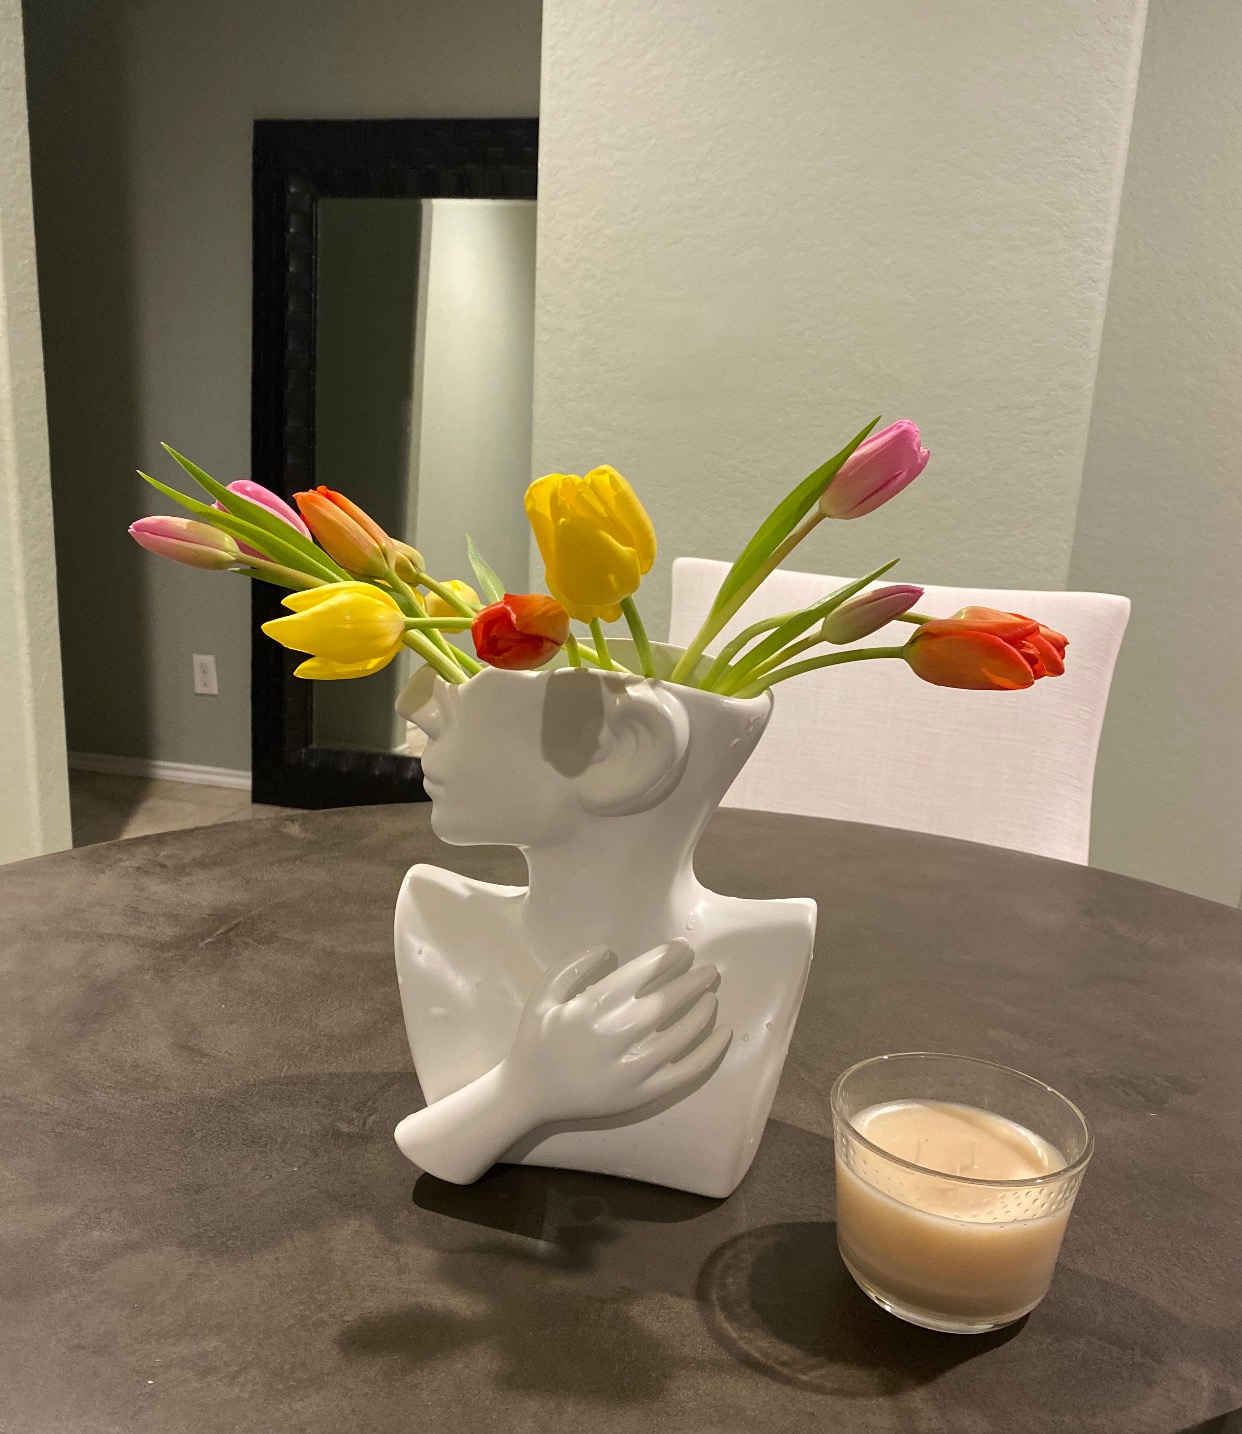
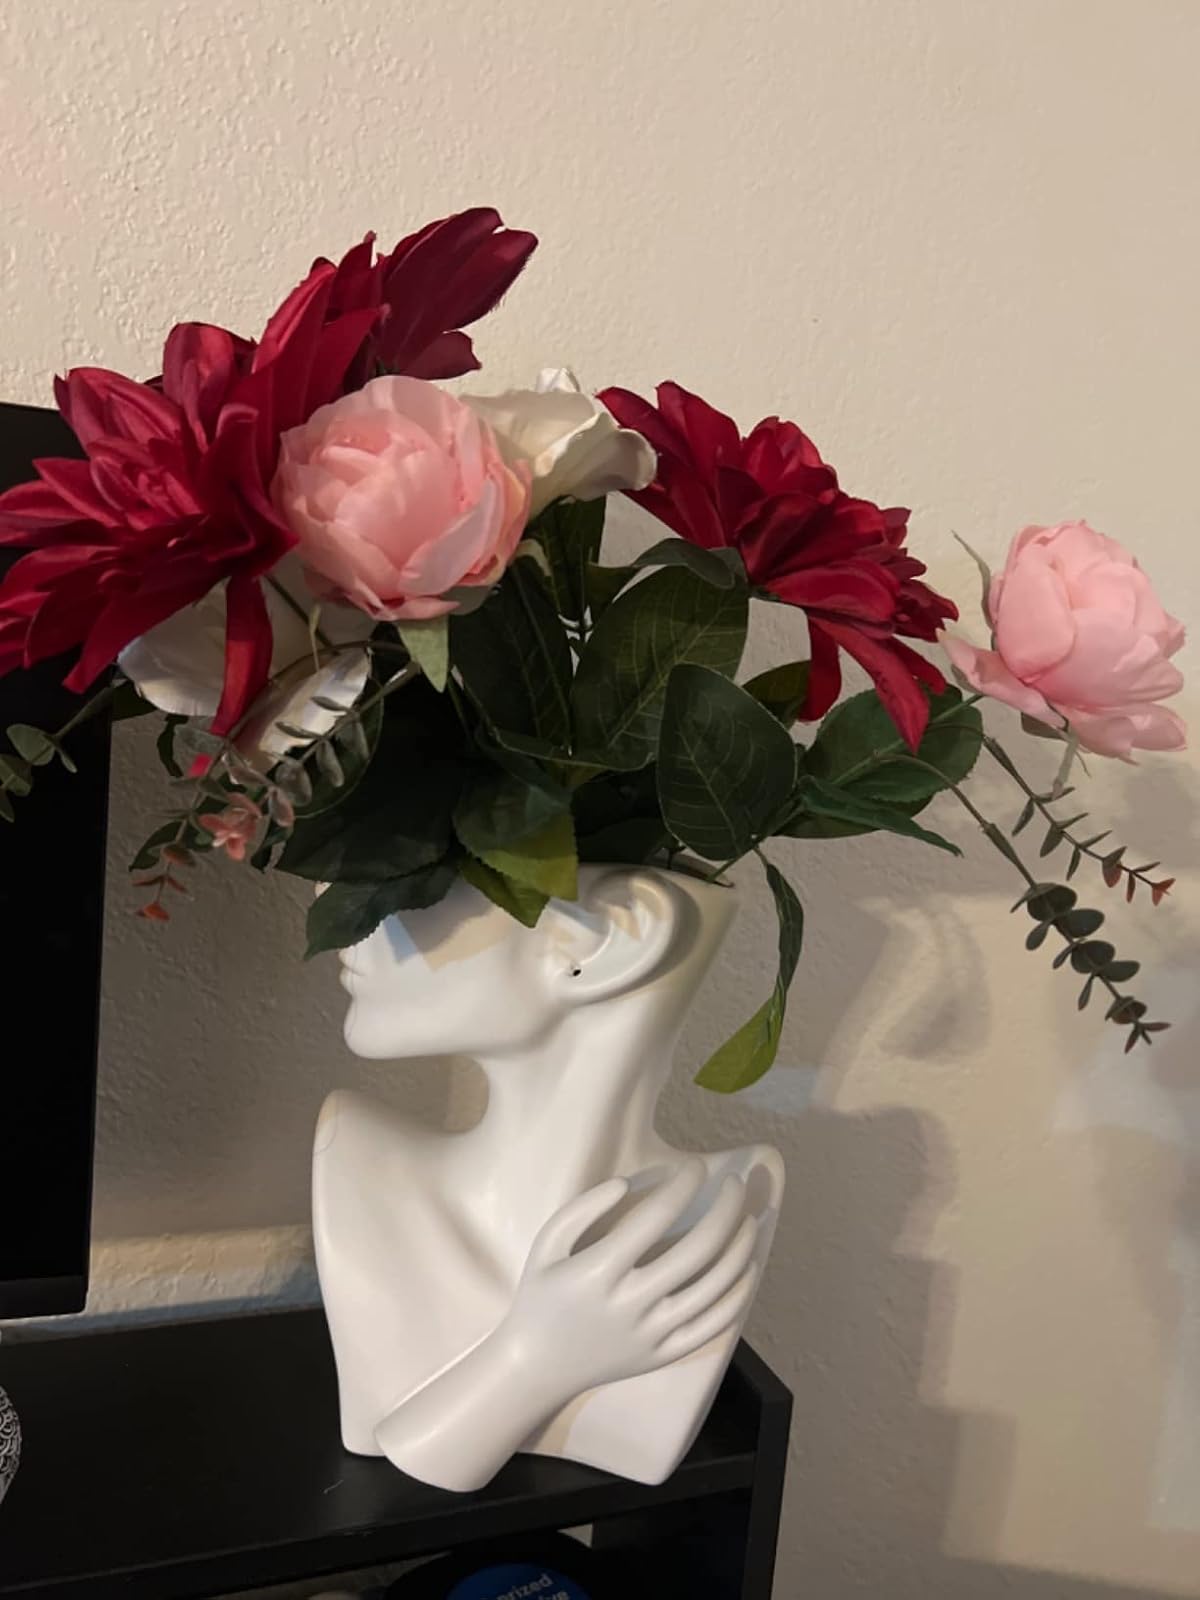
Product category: vase
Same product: yes